Thrilling Cities

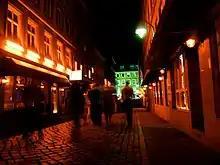
"Herbertstraße", part of the red-light district Fleming visited in Hamburg

Fleming stayed only briefly in Hamburg, praising the sex industry in the city, saying "how very different from the prudish and hypocritical manner in which we so disgracefully mismanage these things in England". He moved on to Berlin, where he was shown round the city by "The Sunday Times" correspondent Anthony Terry and his wife Rachel.